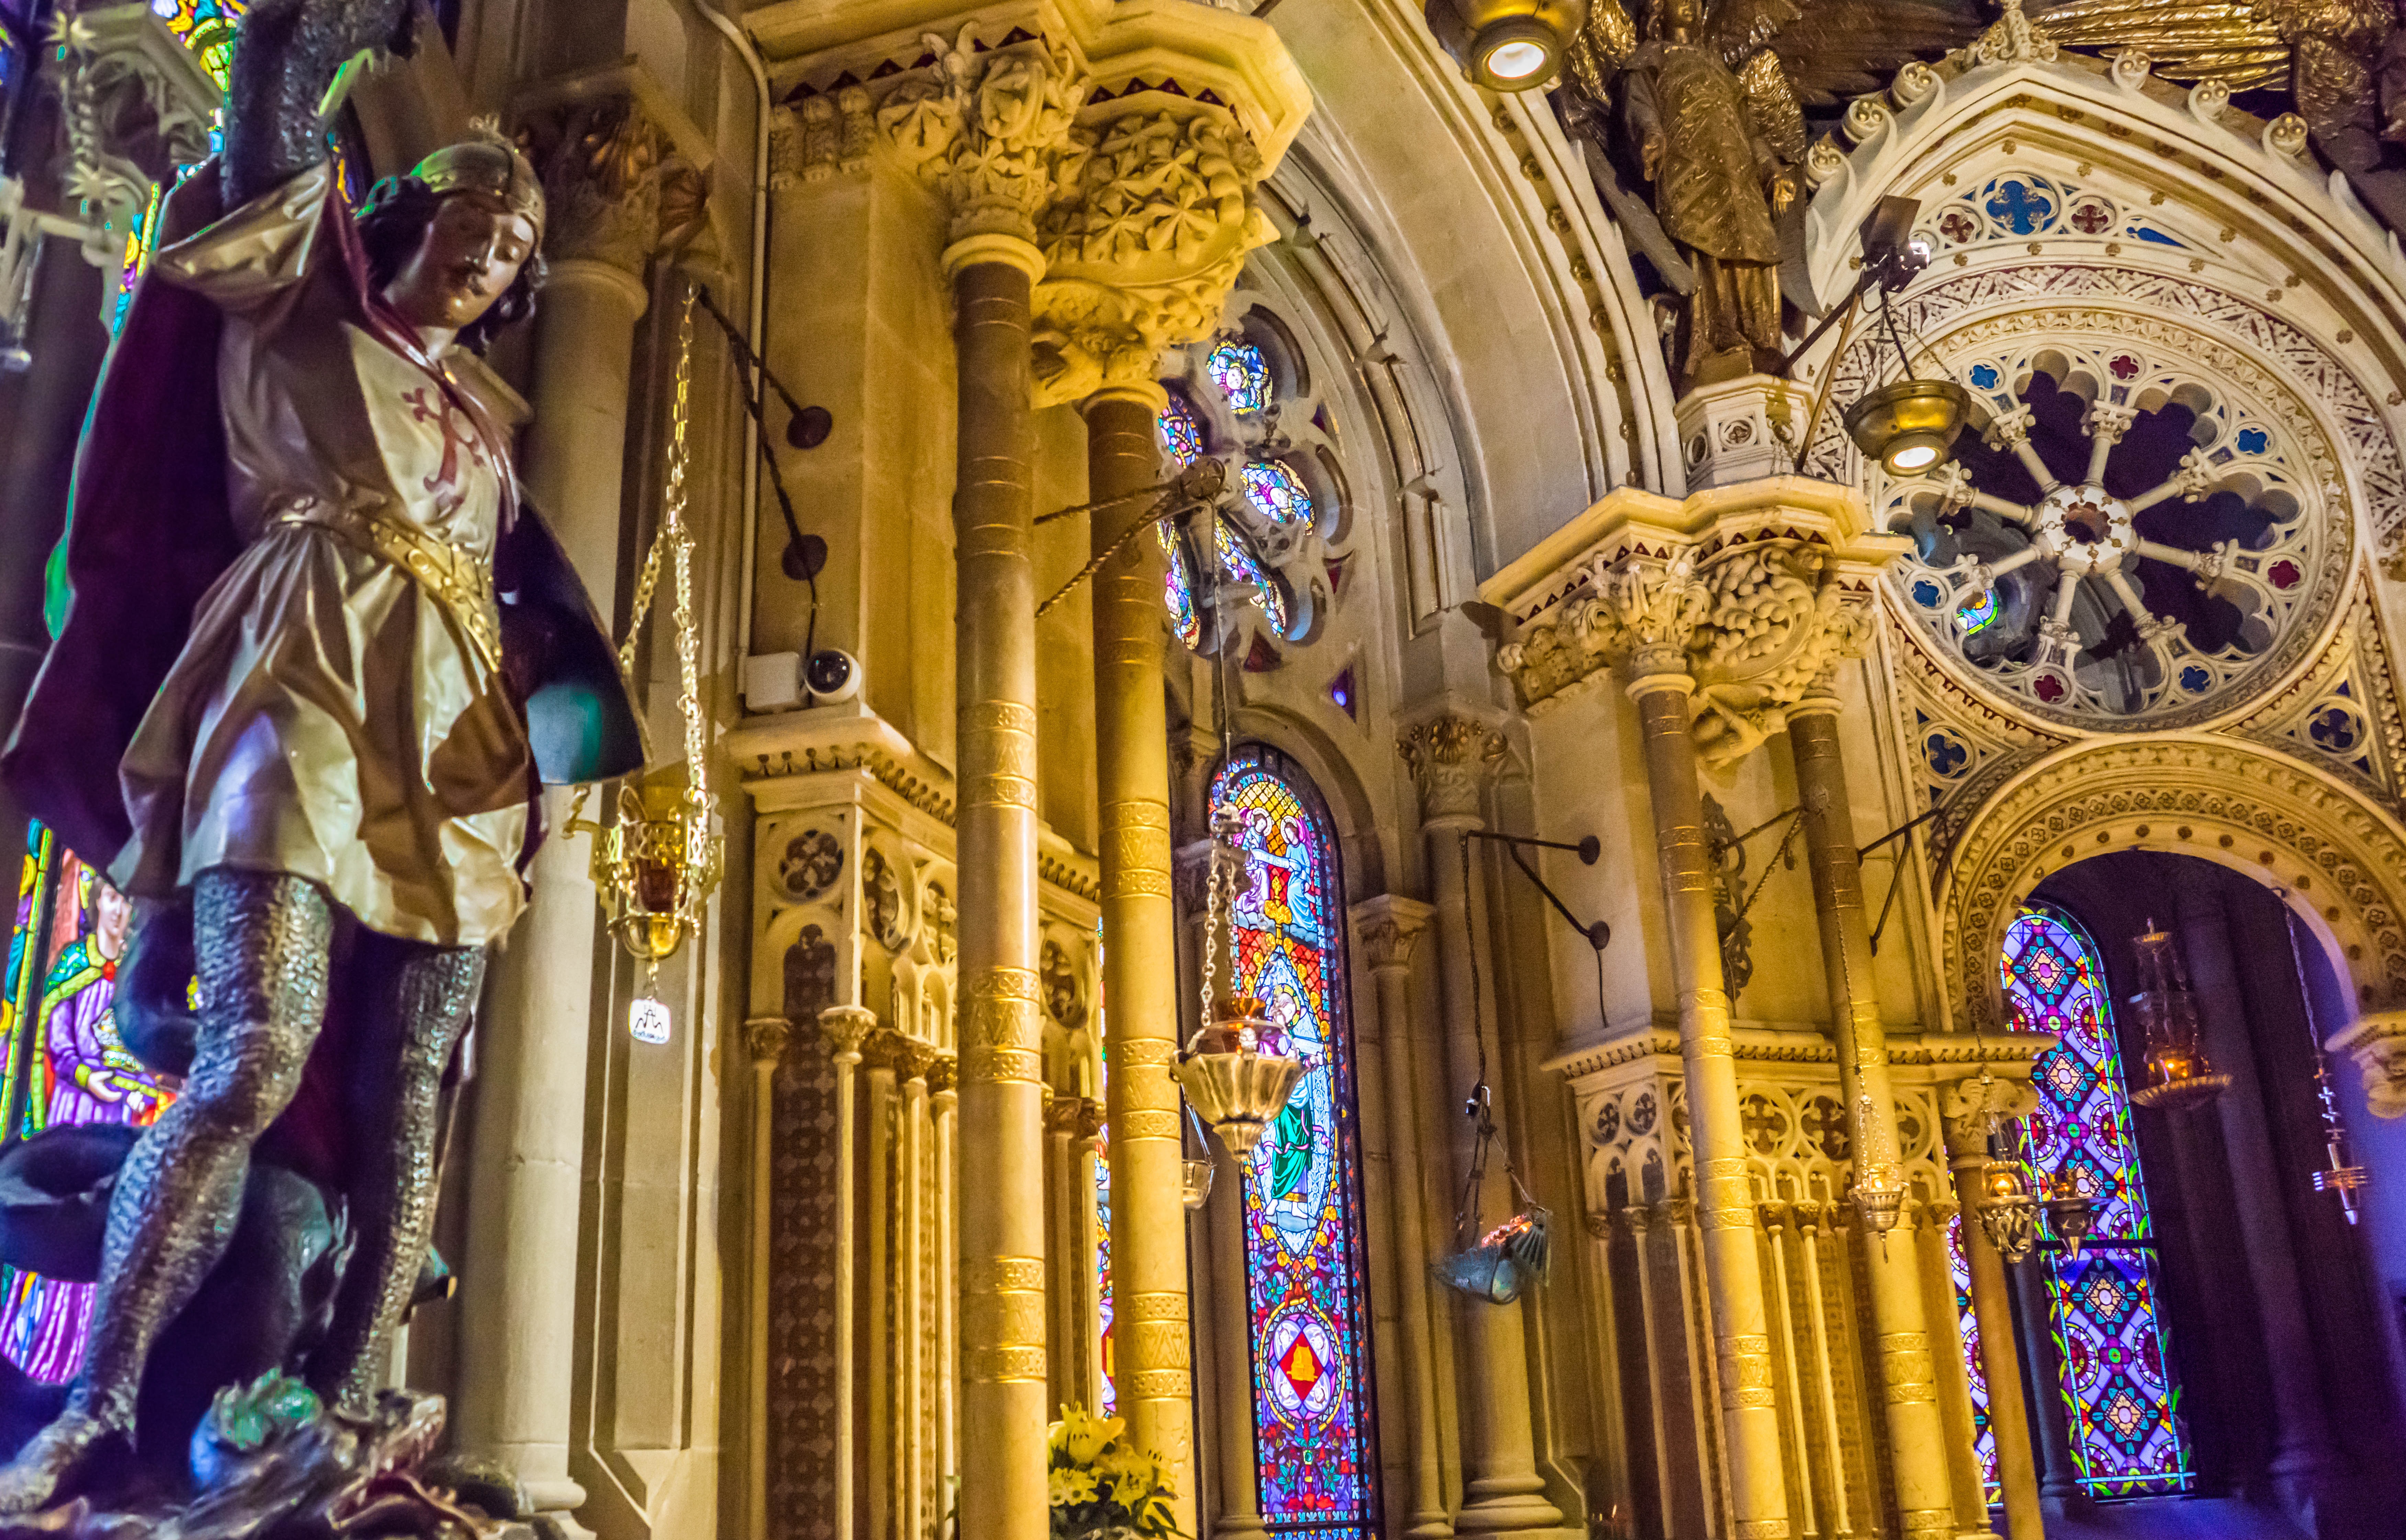
architecture, window, building, travel, europe, statue, religion, landmark, facade, church, cathedral, tourism, barcelona, stained glass, place of worship, religious, catholic, monastery, catalonia, christianity, worship, famous, basilica, montserrat, gothic architecture